William Henry Rideing

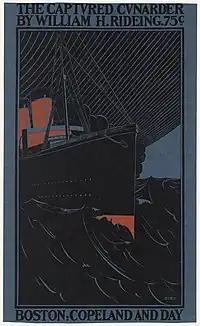
The Captured Cunarder (1896)

He early began writing for the press, and soon became connected with several journals. In 1874, he gave up newspaper work to devote himself entirely to literature and magazine writing. He made several trips to Europe and elsewhere with different artists to obtain material on special subjects. In 1878, he served as special correspondent with the Wheeler Survey expedition in Colorado, New Mexico, Nevada, California, and Arizona. From 1881 to 1883, Rideing edited "Dramatic Notes" in London, England. On his return to America he again entered journalism in Boston.